Bacterial motility

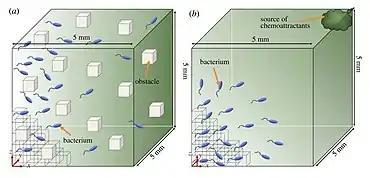

Gliding motility is a type of translocation that is independent of propulsive structures such as flagella or pili. Gliding allows microorganisms to travel along the surface of low aqueous films. The mechanisms of this motility are only partially known. The speed of gliding varies between organisms, and the reversal of direction is seemingly regulated by some sort of internal clock. For example the apicomplexans are able to travel at fast rates between 1–10 μm/s. In contrast "Myxococcus xanthus", a slime bacterium, can glide at a rate of 5 μm/min. In myxobacteria individual bacteria move together to form waves of cells that then differentiate to form fruiting bodies containing spores. Myxobacteria move only when on solid surfaces, unlike say "E. coli", which is motile in liquid or solid media.